Describe the emotion expressed in this image:  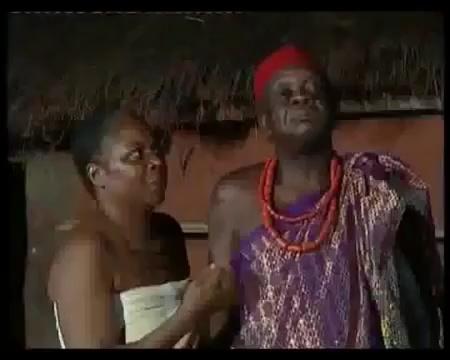
This person displays Pain, valence and arousal with low intensity.